Eden (2019 film)

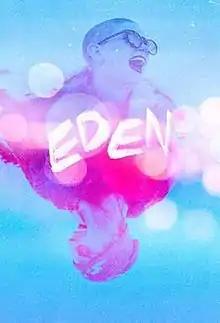

Eden is a 2019 Icelandic drama film directed and written by Snævar Sölvi Sölvason. The film stars Telma Huld Jóhannesdóttir and Hansel Eagle as a drug dealing young couple in Reykjavik who steal narcotics from an infamous drug lord to start a new life. It premiered in Iceland on 10 May 2019.